Roman hairstyles

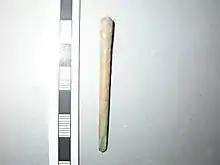
Roman bone pin with traces of a green dye

Wigs were made from human hair; blonde hair from Germany and black from India were particularly prized, especially if the hair came from the head of a person from a conquered civilisation. The blond hair of various Germanic peoples symbolized the spoils of war. In cases where wigs were used to hide baldness, a natural look was preferred, therefore a wig with a hair colour similar to the wearer's original was worn. But in instances where a wig was worn for the purpose of showing off, naturalism did not play much of a part. Obviously fake wigs were preferred, sometimes intertwined with two contrasting hair colours with blonde hair from Germany and black from India. Gold dust also gave the appearance of blond hair and enhanced already blond hair. Emperor Lucius Verus (r. 161 – 169 AD), who had natural blond hair, was said to sprinkle gold dust on his head to make himself even blonder.